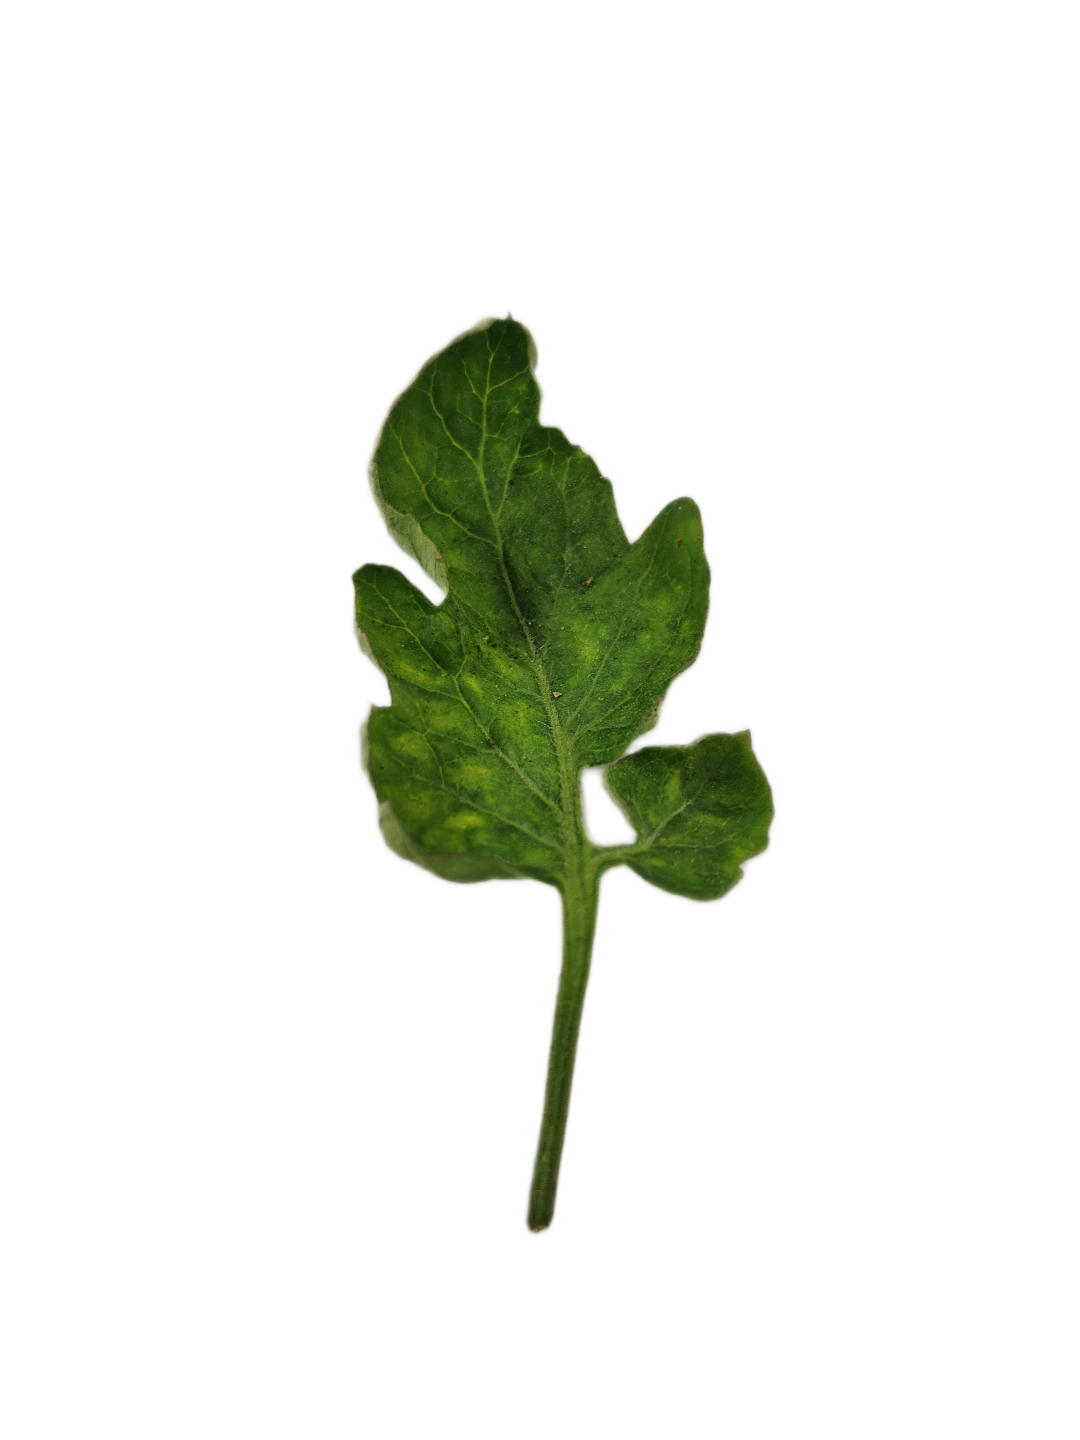
Crop: Tomato
Label: Mosaic